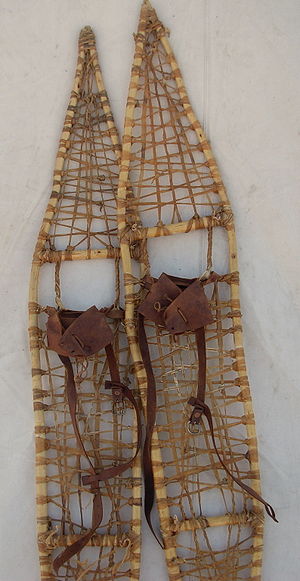
Snesko
Snesko
Snesko er fodtøj, som spændes på fødderne og er et nyttigt hjælpemiddel, som anvendes ved færdsel i dyb sne. Snesko laves med en stor bæreflade og fæstes under fødderne, således at brugeren kan gå oppe på sneoverfladen i stedet for at bryde igennem for hvert skridt.